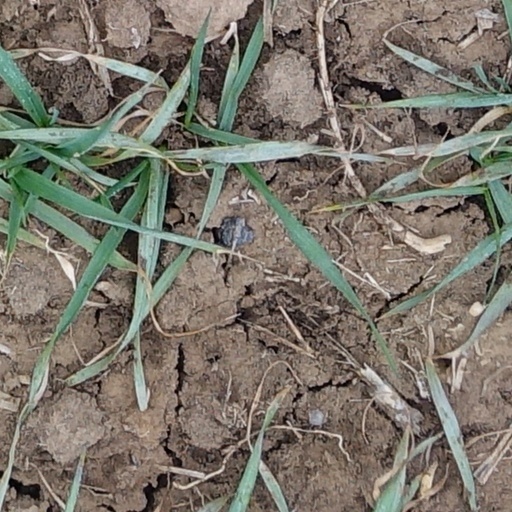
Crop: wheat